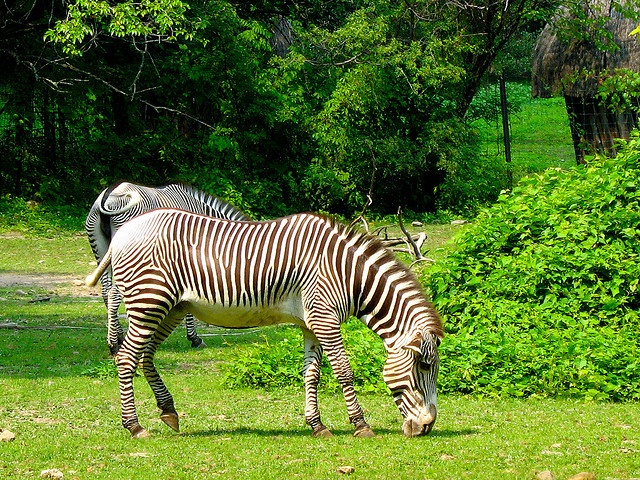
A couple of zebras grazing on grass in a natural habitat.
a zebra in a field eating grass near a bush
Two Zebras are eating grass together in the wild.
Two zebras are eating grass in a field.
A zebra in an area eating things from off the ground.